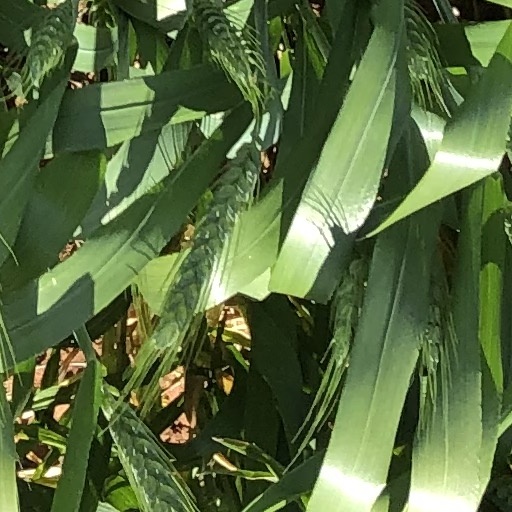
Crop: wheat